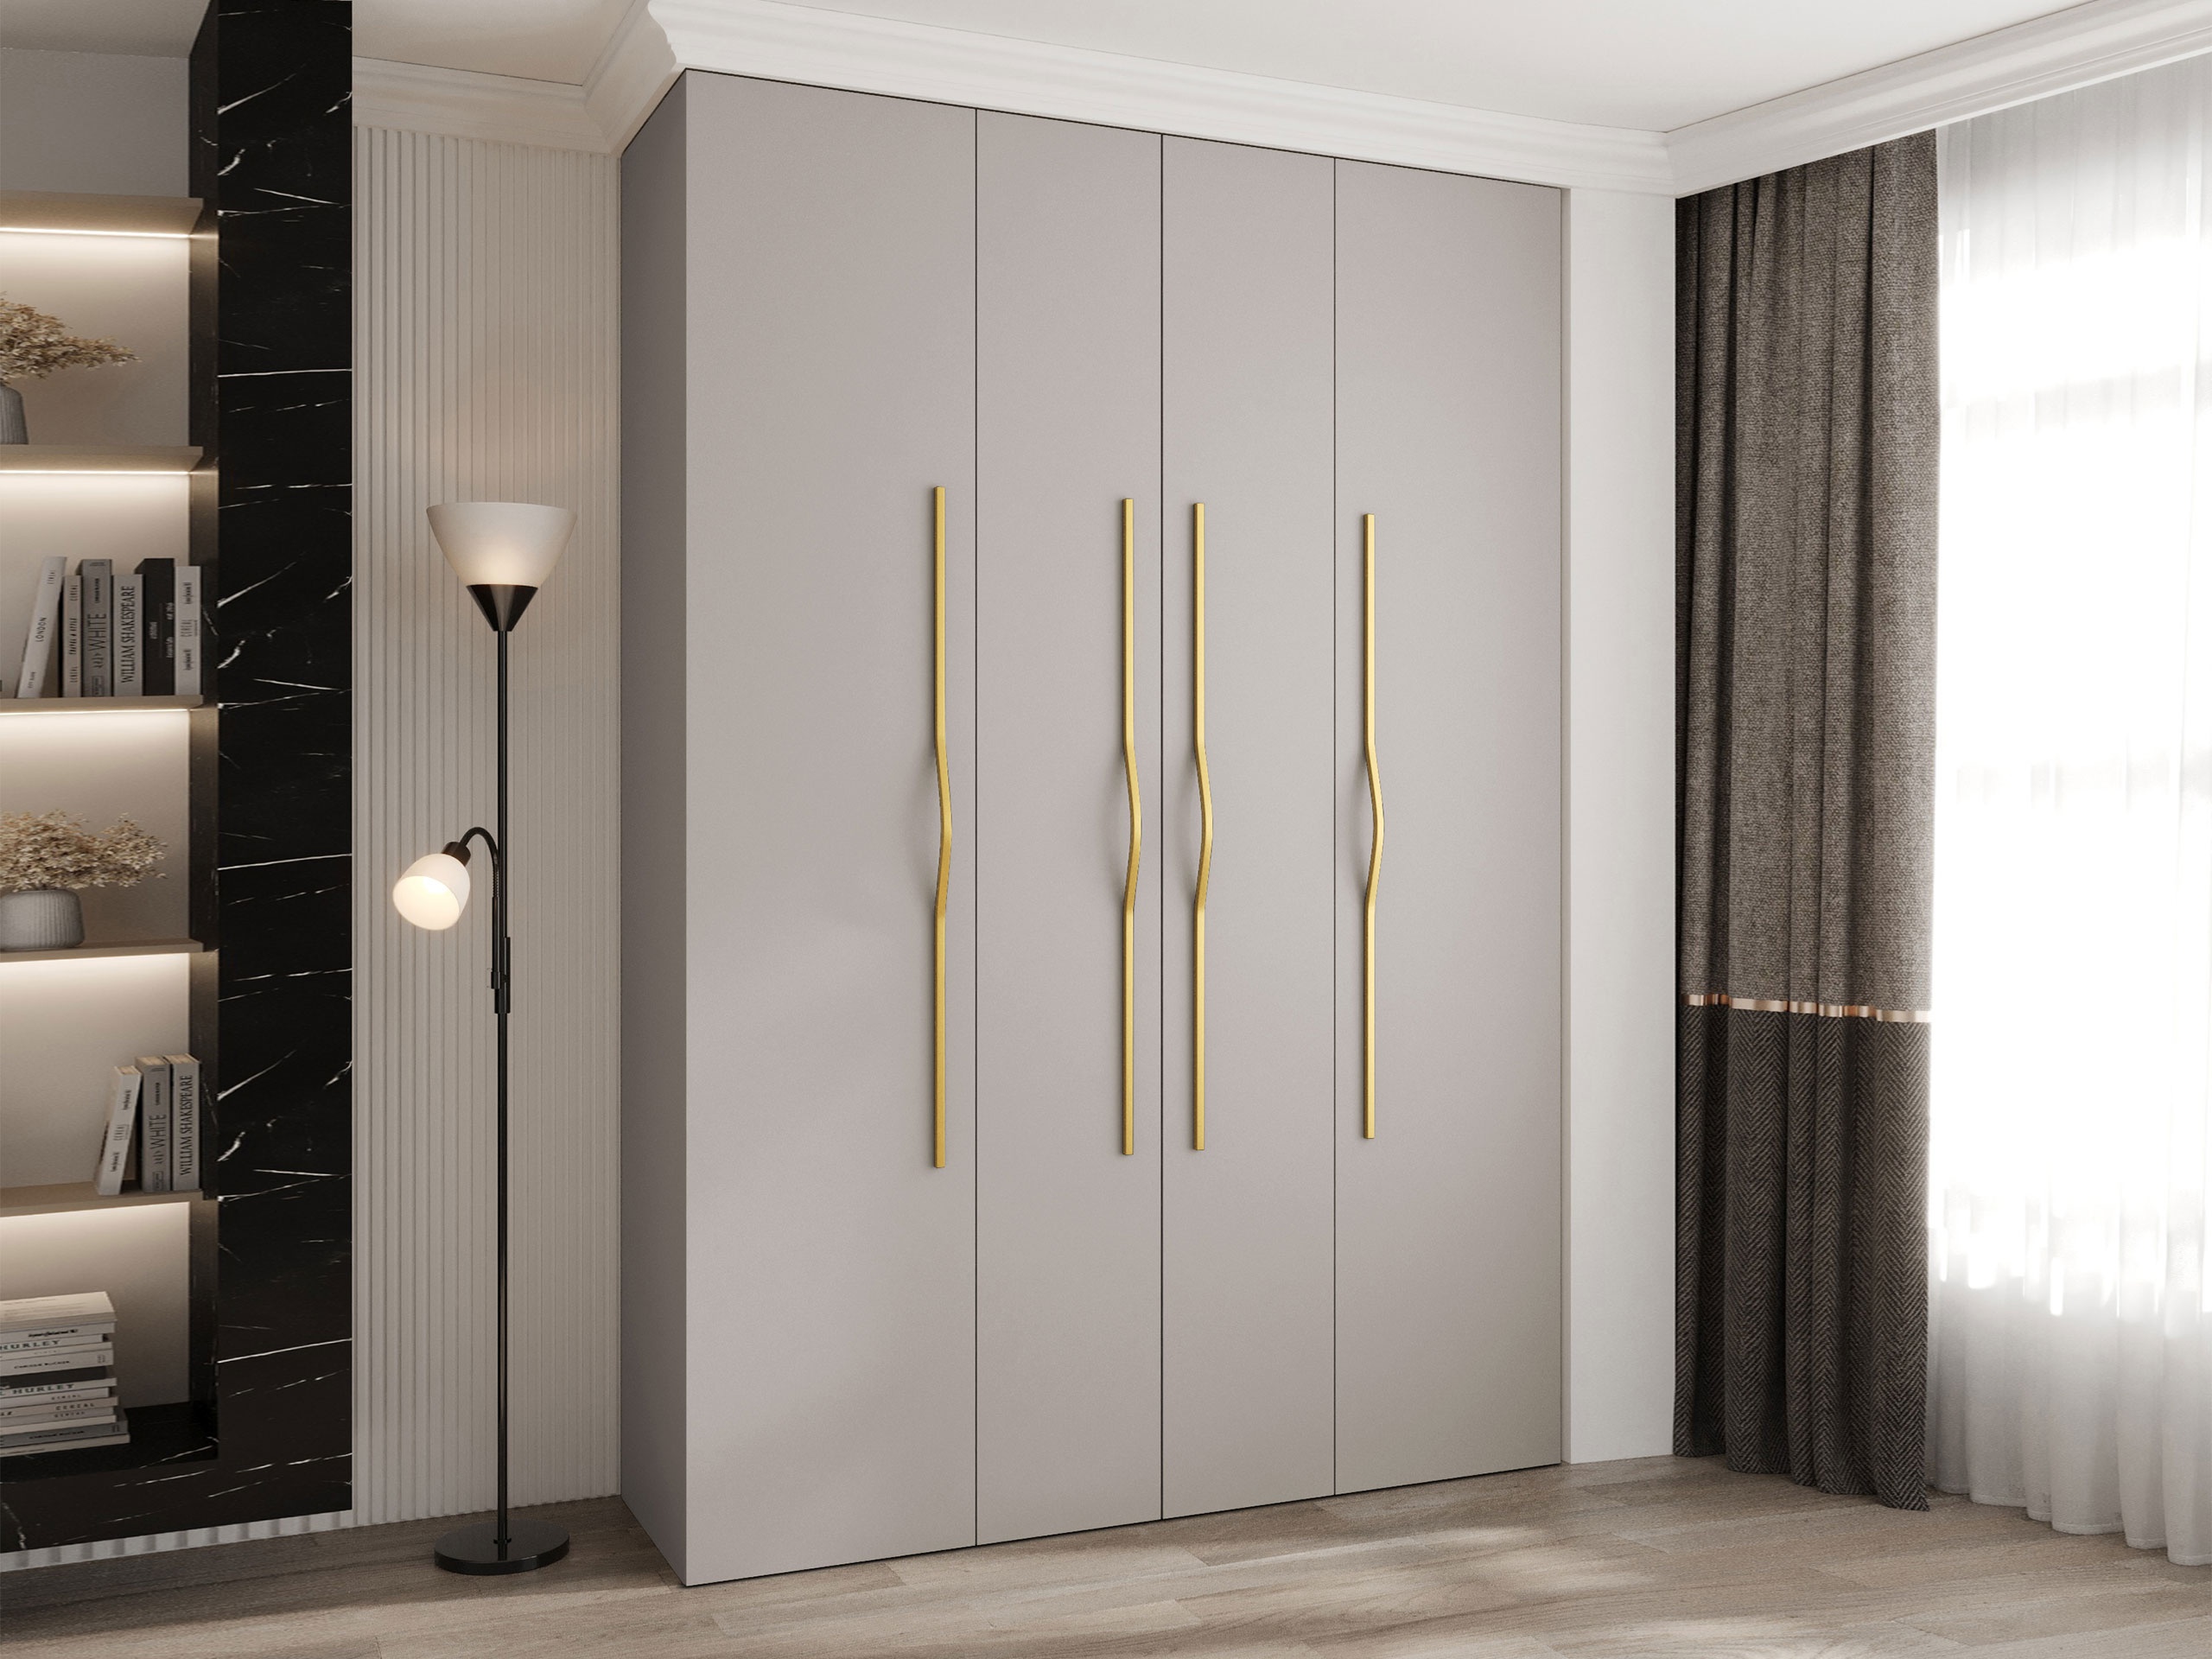
Skapis 607482
Brand: BerryBaldai
Category: Furniture > Cabinets & Storage > Armoires & Wardrobes > Hinged Door Wardrobes